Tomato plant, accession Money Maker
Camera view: tilt-top (135 deg); turntable rotation: 270 degrees
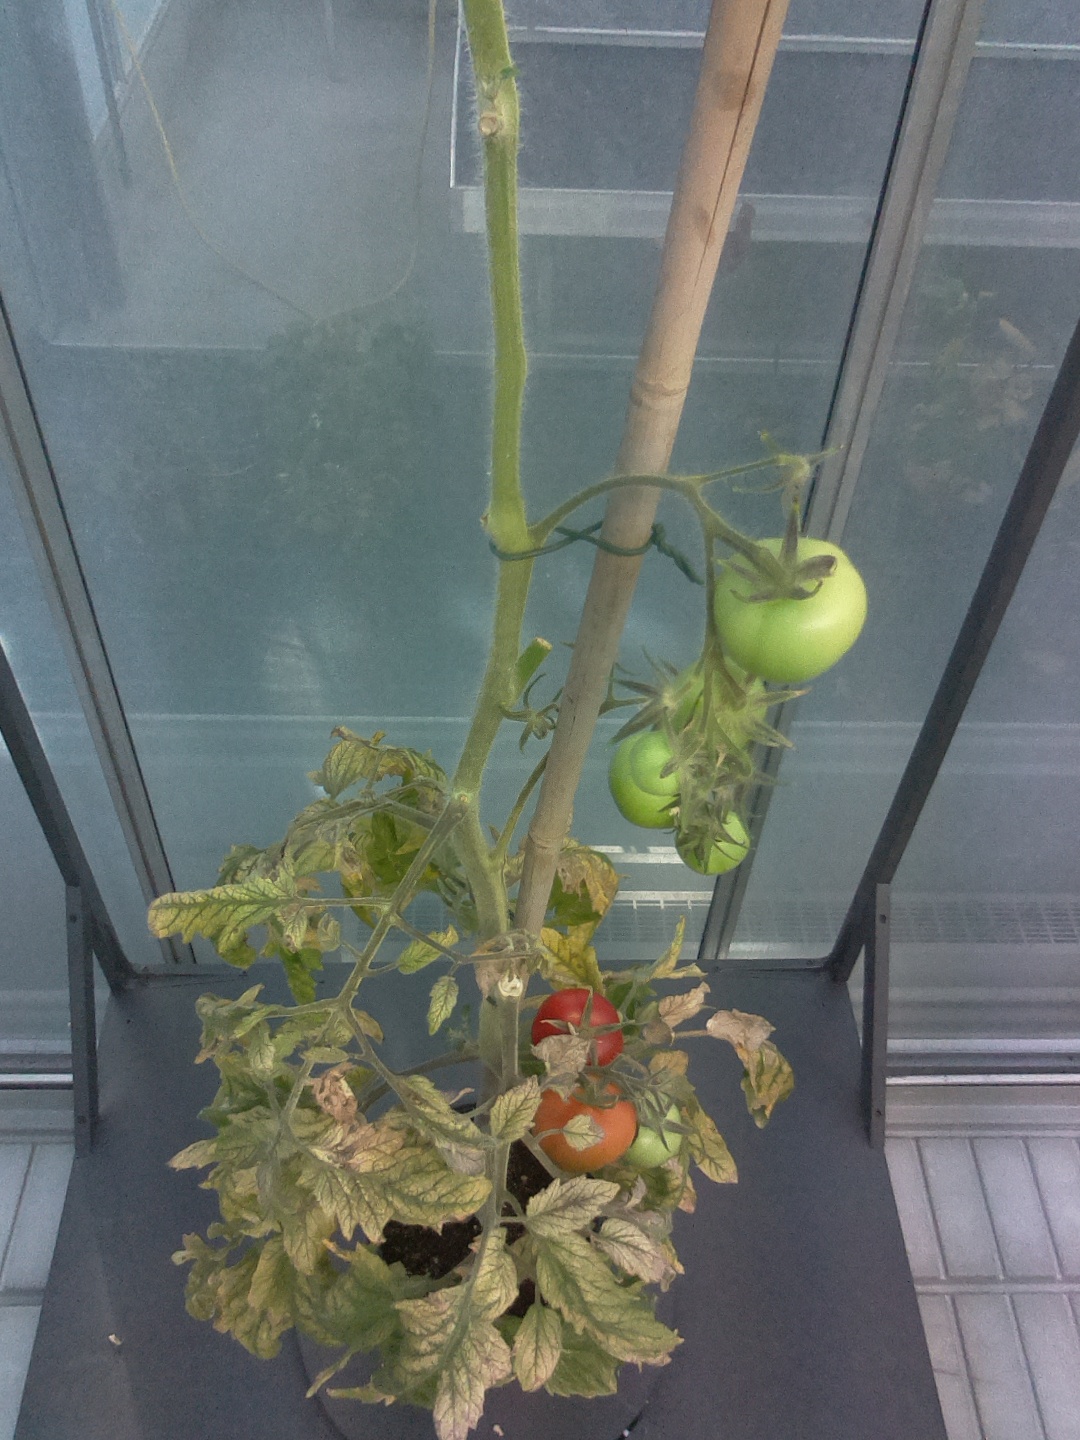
BBCH growth stage 82: 20%-30% of fruits show typical fully ripe color